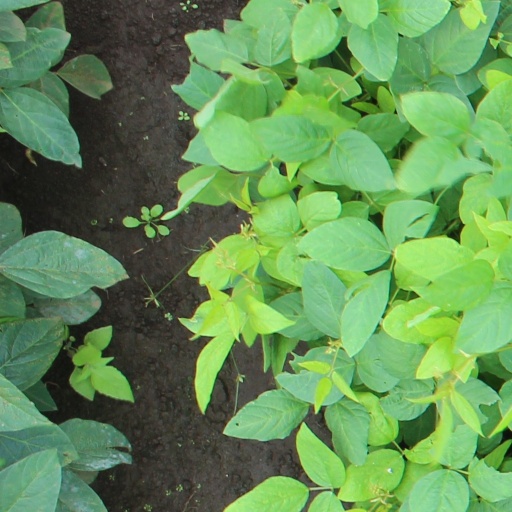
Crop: soybean